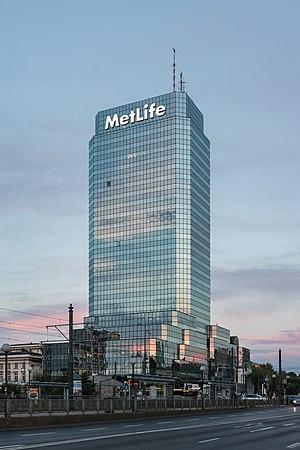
La Blue Tower, en polonais 'Błękitny Wieżowiec', est un gratte-ciel de 100 mètres de haut construit à Varsovie en Pologne, terminé en 1991. Son nom vient de sa couleur bleue.